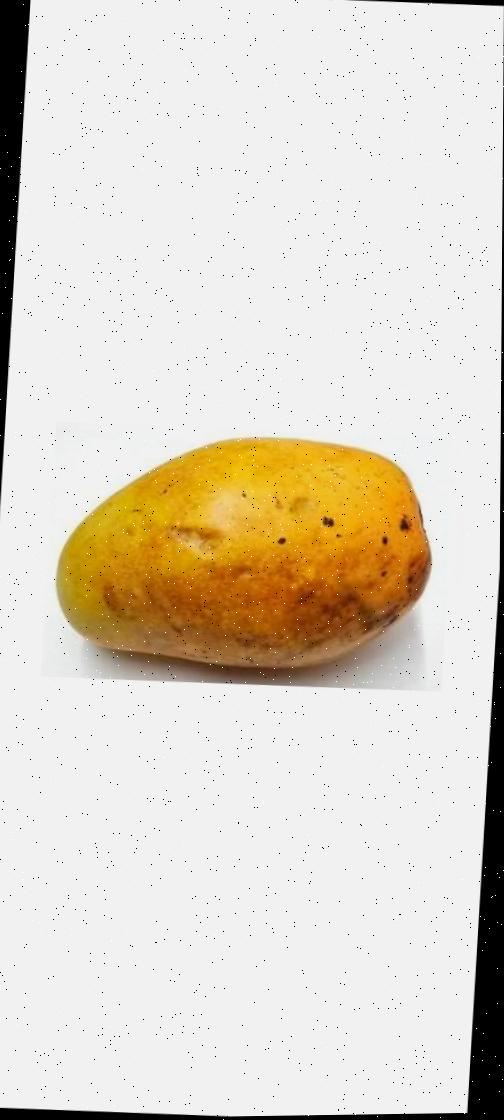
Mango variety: Bari-11